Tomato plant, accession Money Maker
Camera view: horizontal (90 deg, fisheye); turntable rotation: 150 degrees
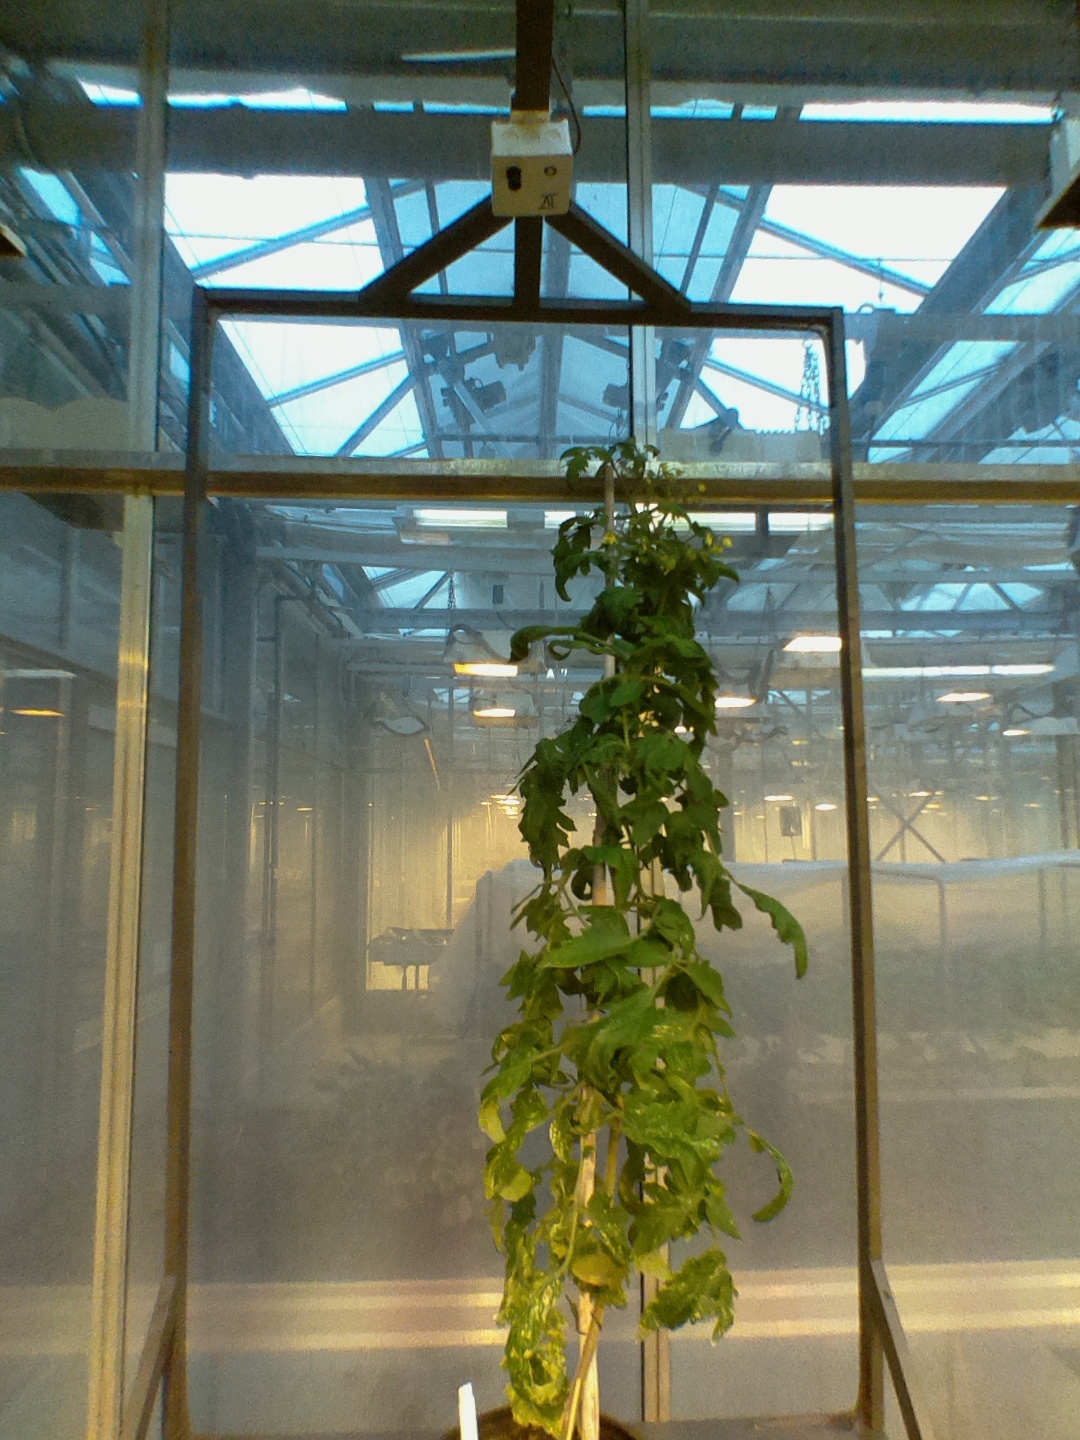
BBCH growth stage 71: 10%-20% of final fruit size